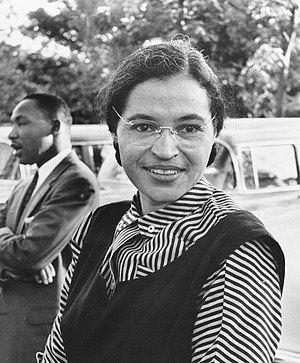
Busboykotten i Montgomery
Rosa Parks i 1955, med Martin Luther King, Jr. i baggrunden
Busboykotten i Montgomery var en koordineret boykot af de offentlige busser i byen Montgomery i Alabama, USA, der startede i december i 1955 og som sluttede over et år senere. Boykotten gjorde oprør mod raceadskillelsen i bussystemet, hvor hvide og sorte borgere ikke måtte sidde sammen og hvor hvide fik en bedre behandling end deres sorte medborgere. Boykotten var en skelsættende begivenhed i den amerikanske borgerrettighedsbevægelses historie. Det hele startede d. 1. december 1955, da Rosa Parks, en sort amerikansk kvinde, blev anholdt for ikke at ville overgive sin plads til en hvid person, selvom buschaufføren sagde, at det skulle hun. Derfor endte Parks med at blive anholdt og kort derefter besluttede en gruppe af fremtrædende sorte borgere i Montgomery sig for at protestere over denne forskelsbehandling og arrangerede derfor en boykot af busvæsnet. I første omgang var det planen, at boykotten kun skulle vare en enkelt dag, men boykotten endte først d. 20. december 1956 - over et år senere.